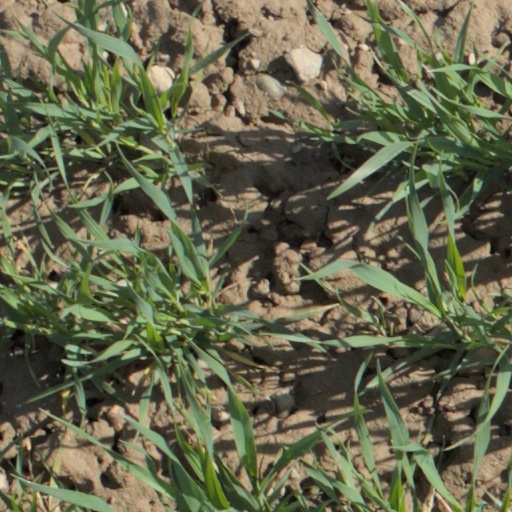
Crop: wheat